Somalia

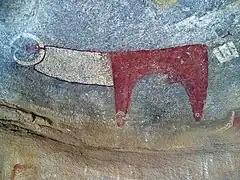
Neolithic rock art at the Laas Geel complex depicting a long-horned cow

Somalia was likely one of the first lands to be settled by early humans due to its location. Hunter-gatherers who would later migrate out of Africa likely settled here before their migrations. During the Stone Age, the Doian and Hargeisan cultures flourished here. The oldest evidence of burial customs in the Horn of Africa comes from cemeteries in Somalia dating back to the 4th millennium BCE. The stone implements from the Jalelo site in the north were also characterized in 1909 as important artifacts demonstrating the archaeological universality during the Paleolithic between the East and the West.